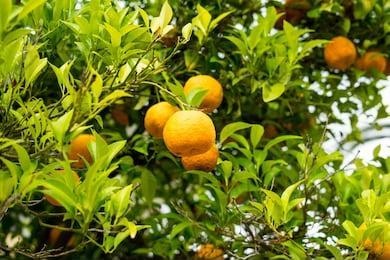
Label: mandarine